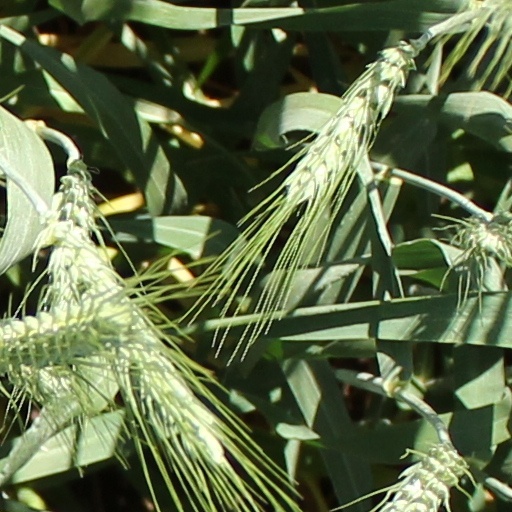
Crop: wheat